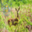
Label: deer